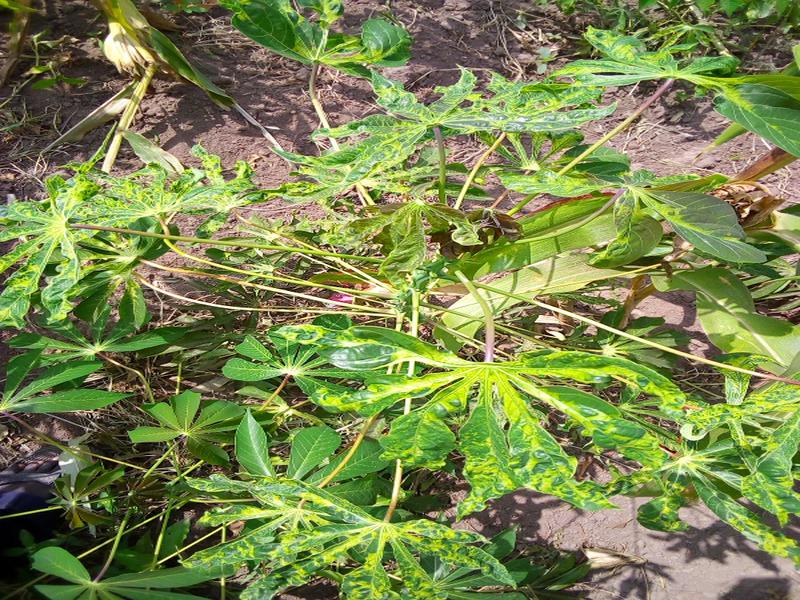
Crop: cassava
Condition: mosaic_disease